Eric Kettani

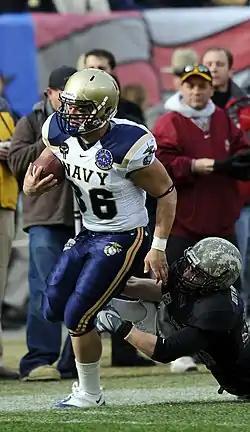
Kettani escapes a defender in the 2008 Army–Navy Game

Eric Kettani (born March 26, 1987) is an American former professional football fullback of Algerian origin. He played college football for the Navy Midshipmen. He signed with the New England Patriots of the National Football League (NFL) as an undrafted free agent in 2009.